George E. Davis (Medal of Honor)

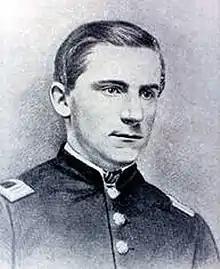
Capt. George E. Davis

George Evans Davis (December 26, 1839 – June 28, 1926) was a recipient of the Medal of Honor during the American Civil War.